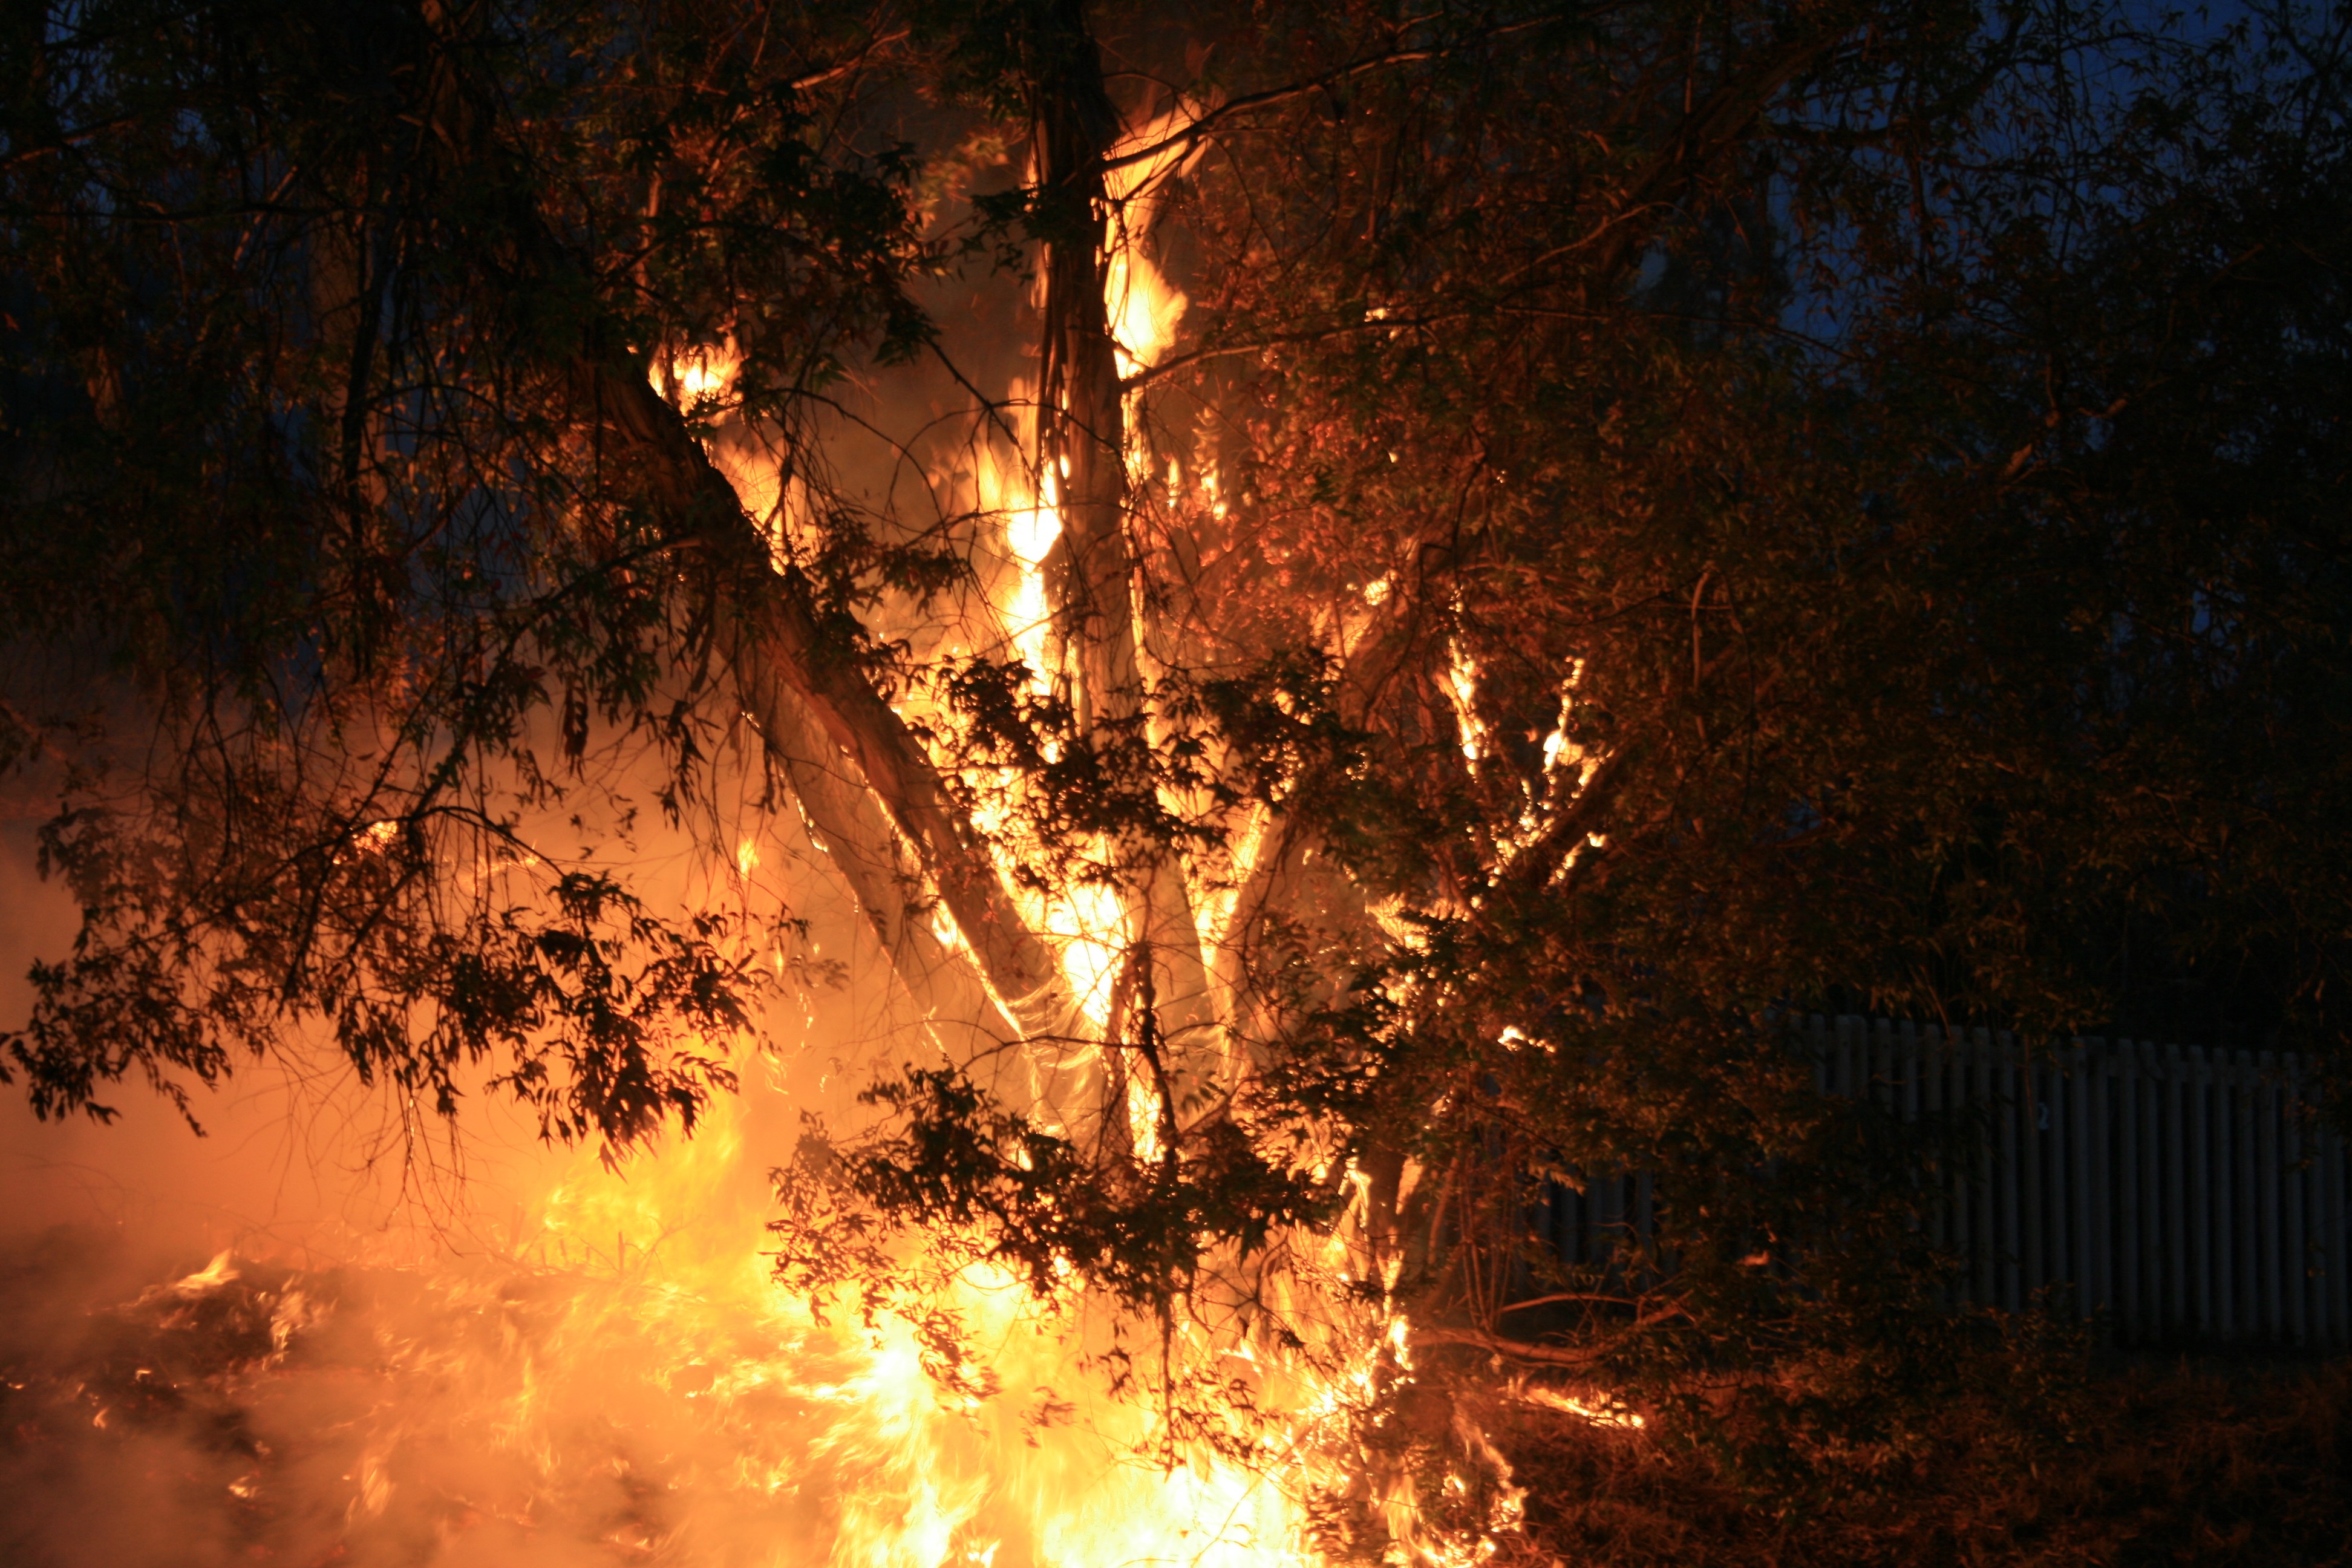
night, sunlight, smoke, evening, fire, glow, darkness, bonfire, outdoors, dramatic, screenshot, wildfire, spreading, yellow flames, tree burning, bluegum trees, fire consuming tree